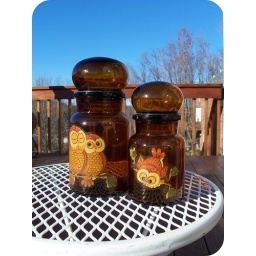
These vintage glass jars where made in belgium. They are just too cute to put into words!